Question: Please indicate a possible affordance area of the bicycle that can be used for sitting on
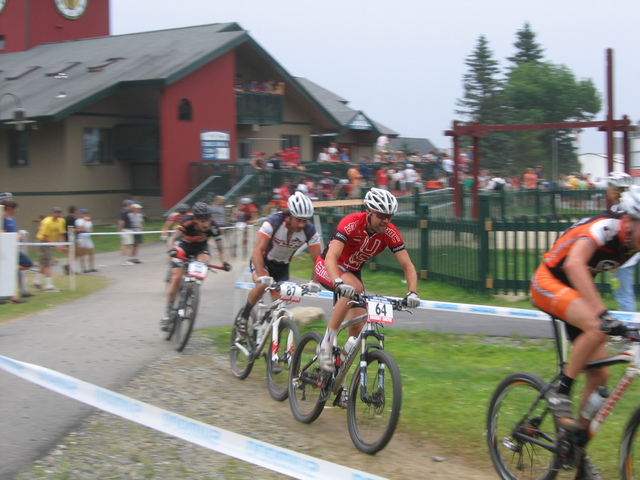
Answer: [529.5, 294.5, 579.5, 316.5]